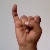
The image shows a hand gesture representing the letter 'I' in Indian Sign Language.